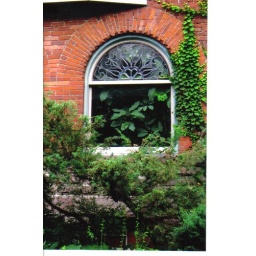
While walking through Cabbagetown in Toronto, I found many beautiful homes and gardens....this window and the greenery caught my eye.